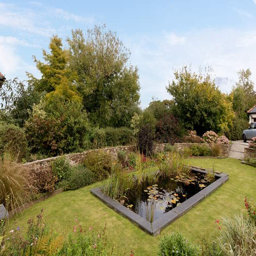
to the front of the cottage there is a beautiful sunken garden with a deep pond .